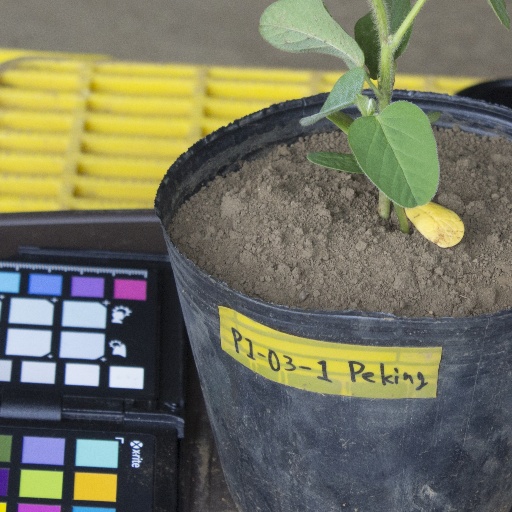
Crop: soybean